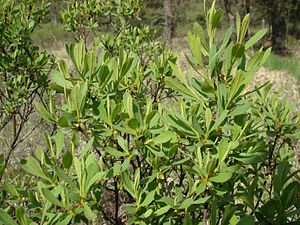
Pors-familien / Galleri
Pors.
Pors-familien består af arter, som er buske eller sjældnere: træer. De indeholder harpiksagtige stoffer. Bladene er spiralstillede, aromatiske og usammensatte. Bladranden er hel til tandet. Arterne har sædvanligvis knolde med kvælstofsamlende strålesvampe. Arterne indeholder ikke cyanider, alkaloider og iridoider. Derimod har de flavonoler, kaempferol, quercitin, myricetin og ellaginsyre. Hernævnes kun de slægter, som er vildtvoksende eller dyrkede i Danmark.